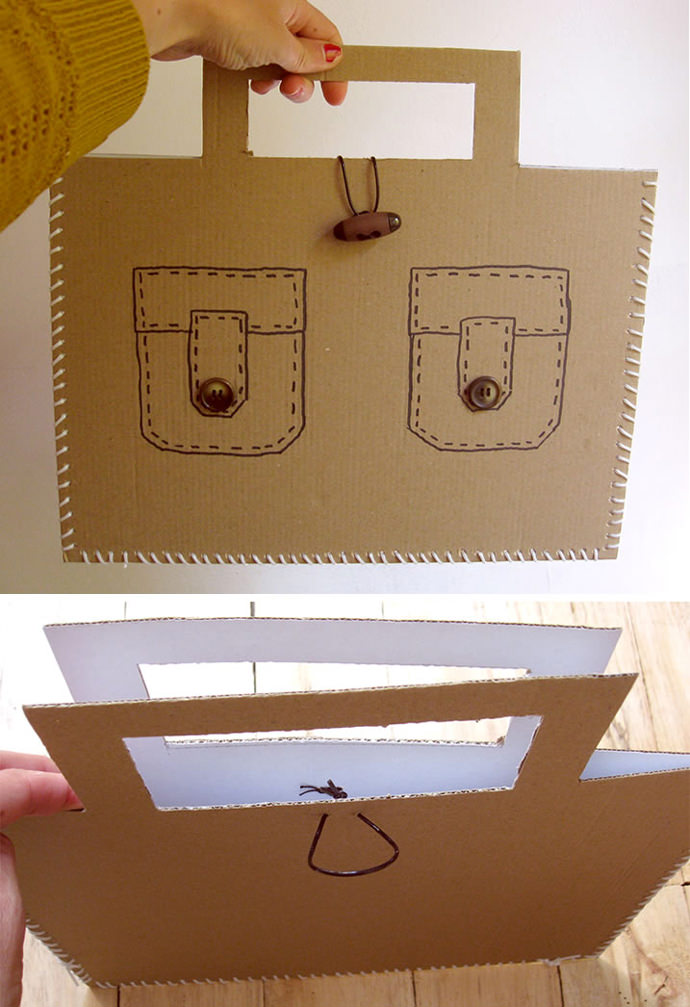
Label: cardboard